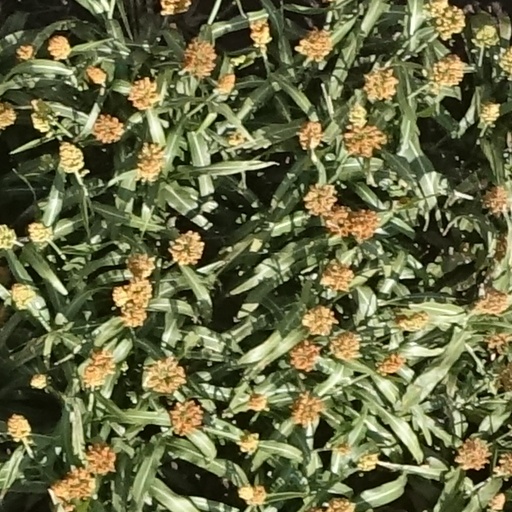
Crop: sorghum